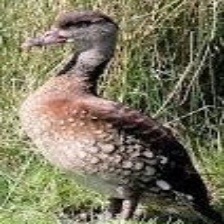
Species: SPOTTED WHISTLING DUCK
Scientific name: DENDROCYGNA GUTTATA
ImageNet parent category: drake